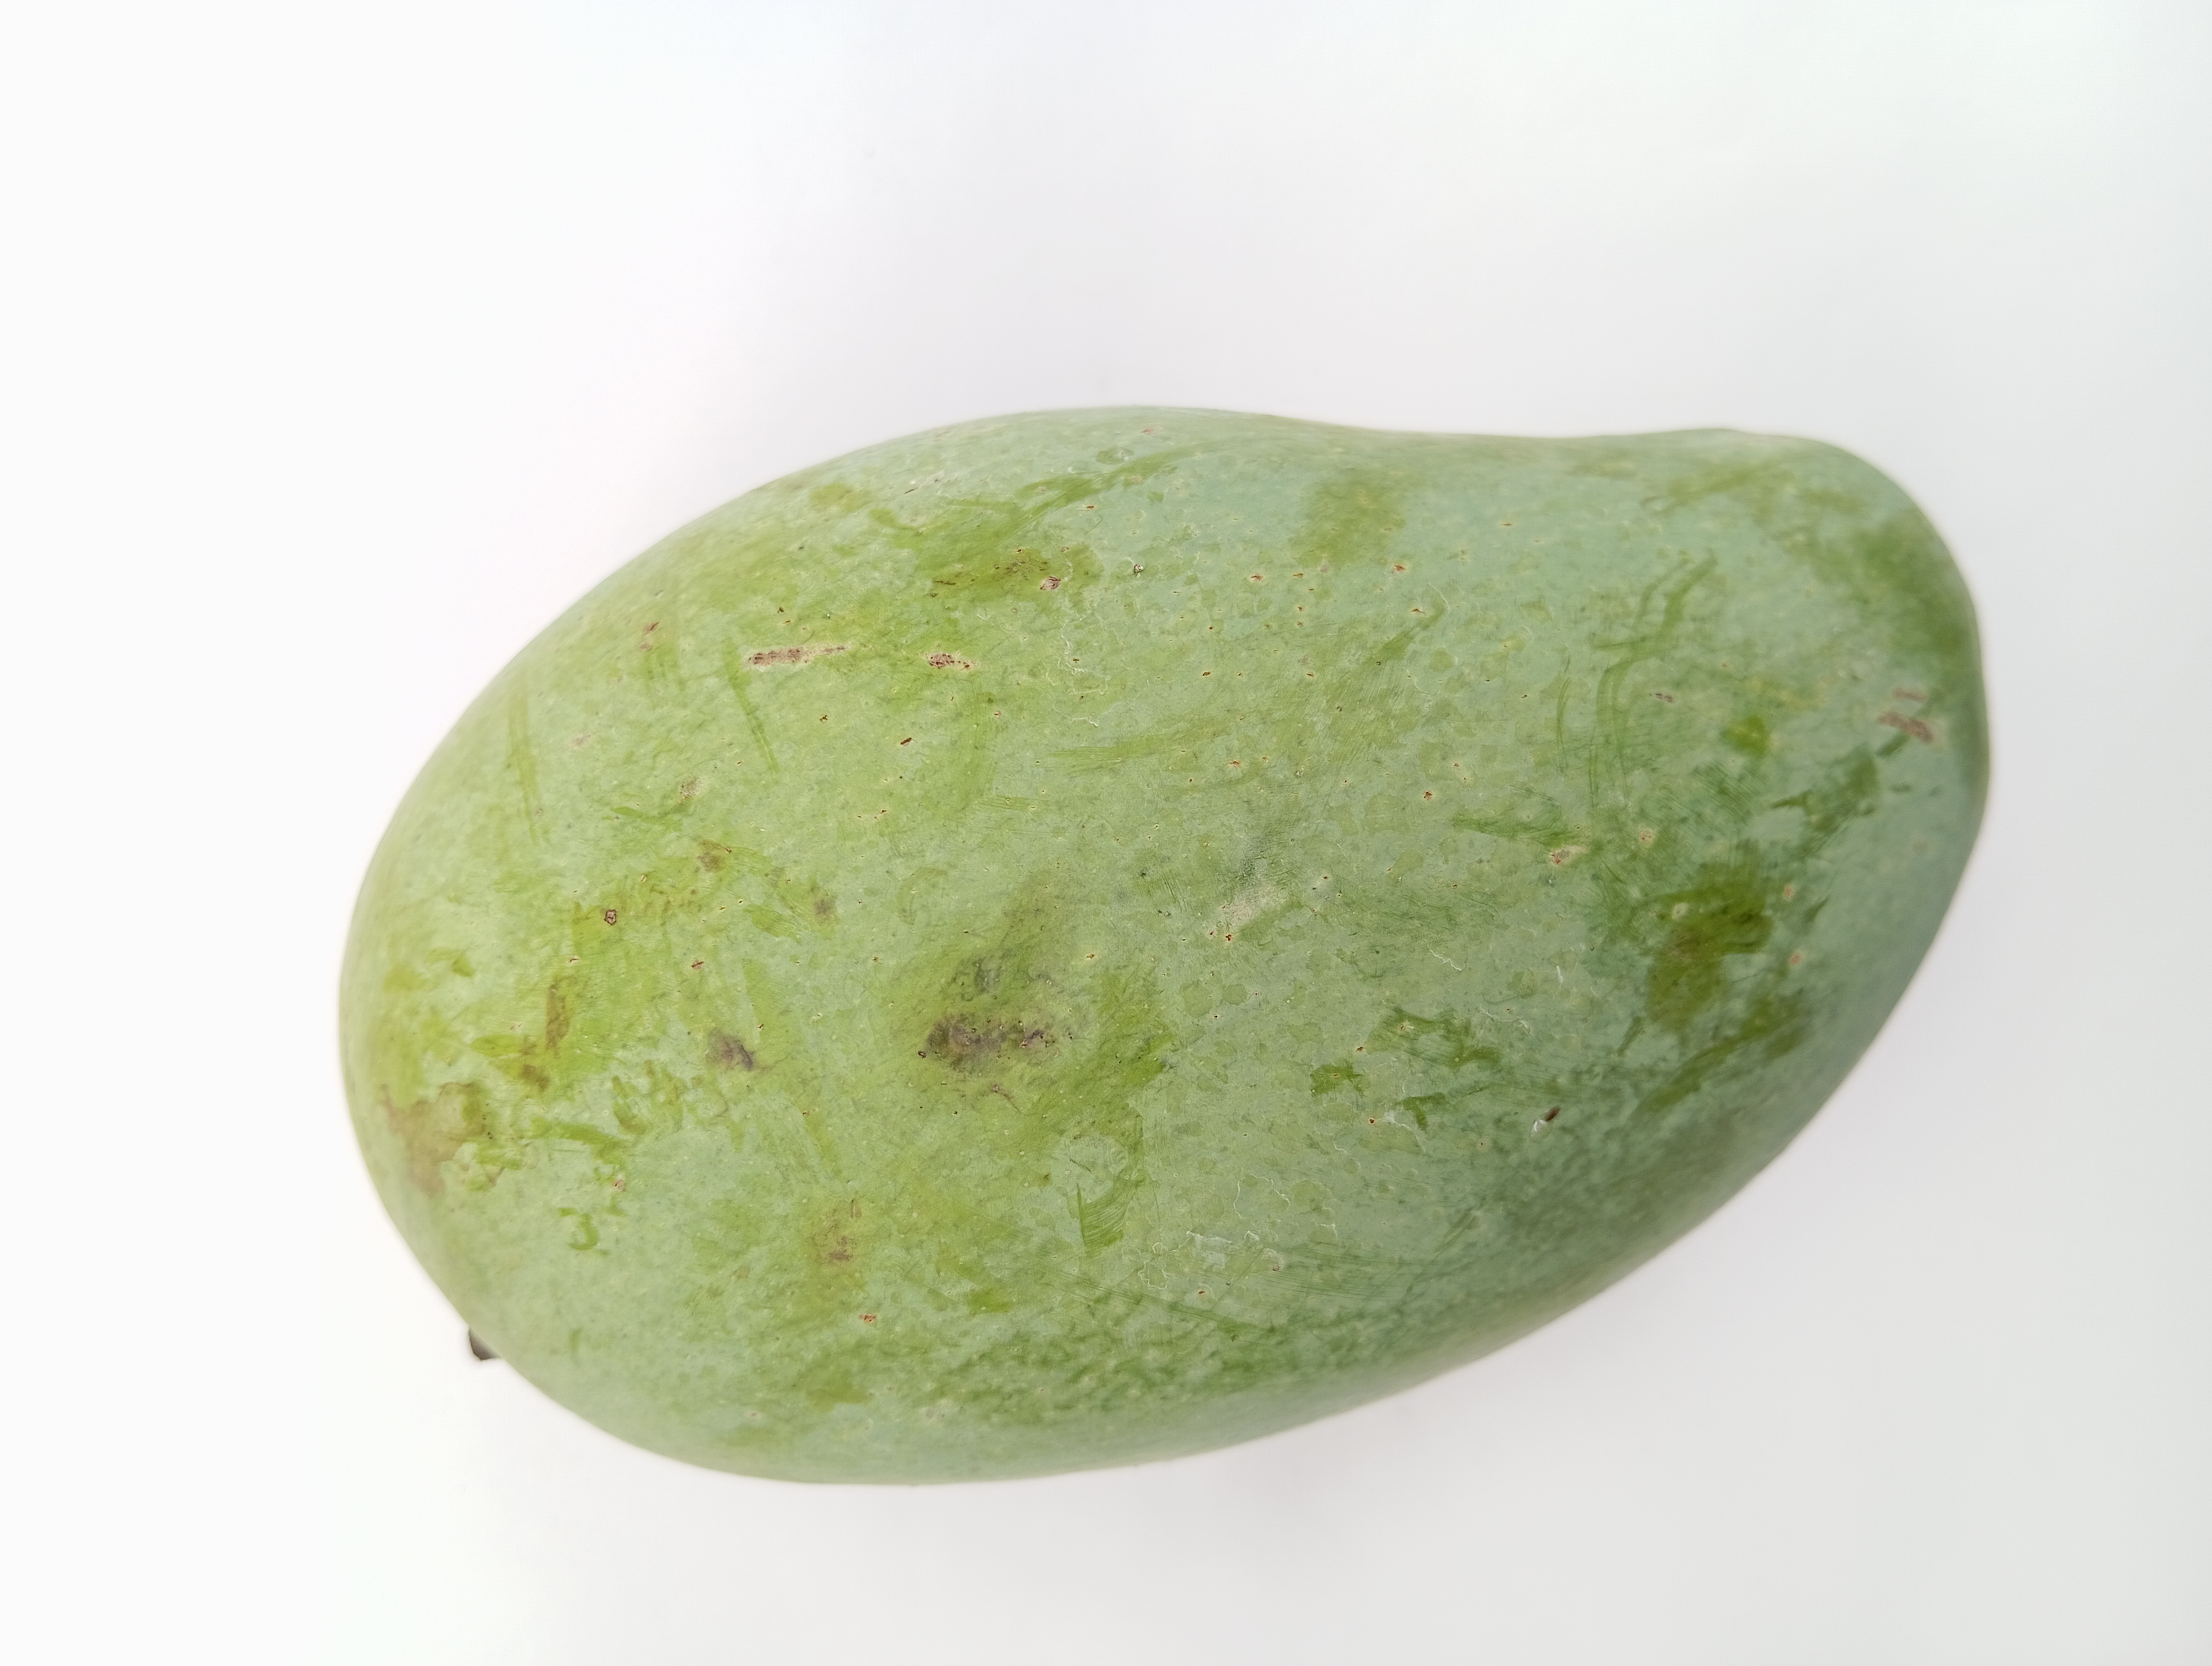
Mango variety: Amrapali